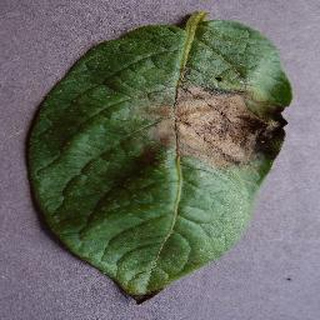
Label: potato_late_blight